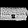
Label: Bag